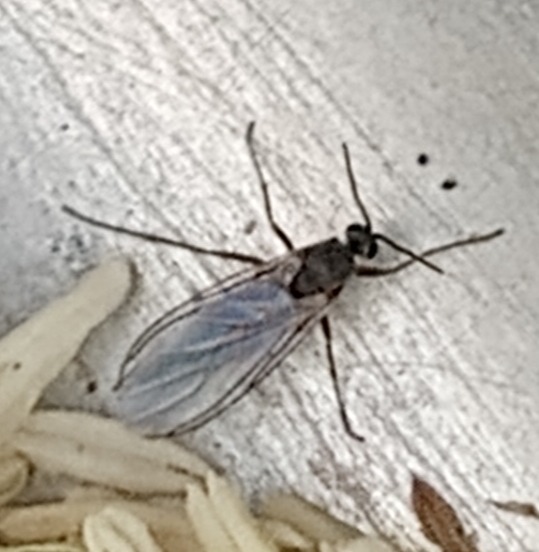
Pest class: hessian_fly